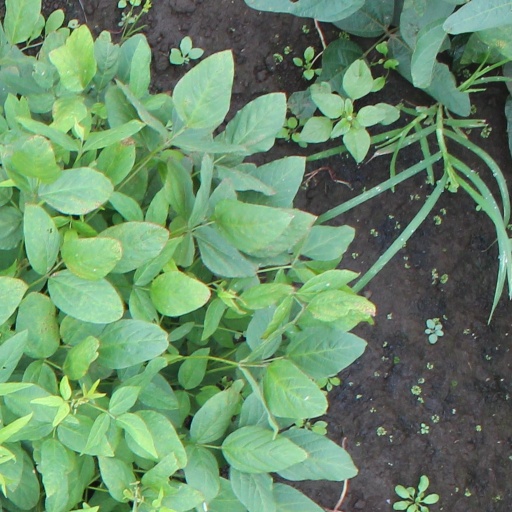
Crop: soybean